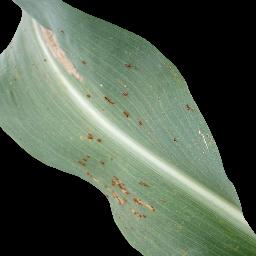
Label: Corn_(Maize)___Common_Rust